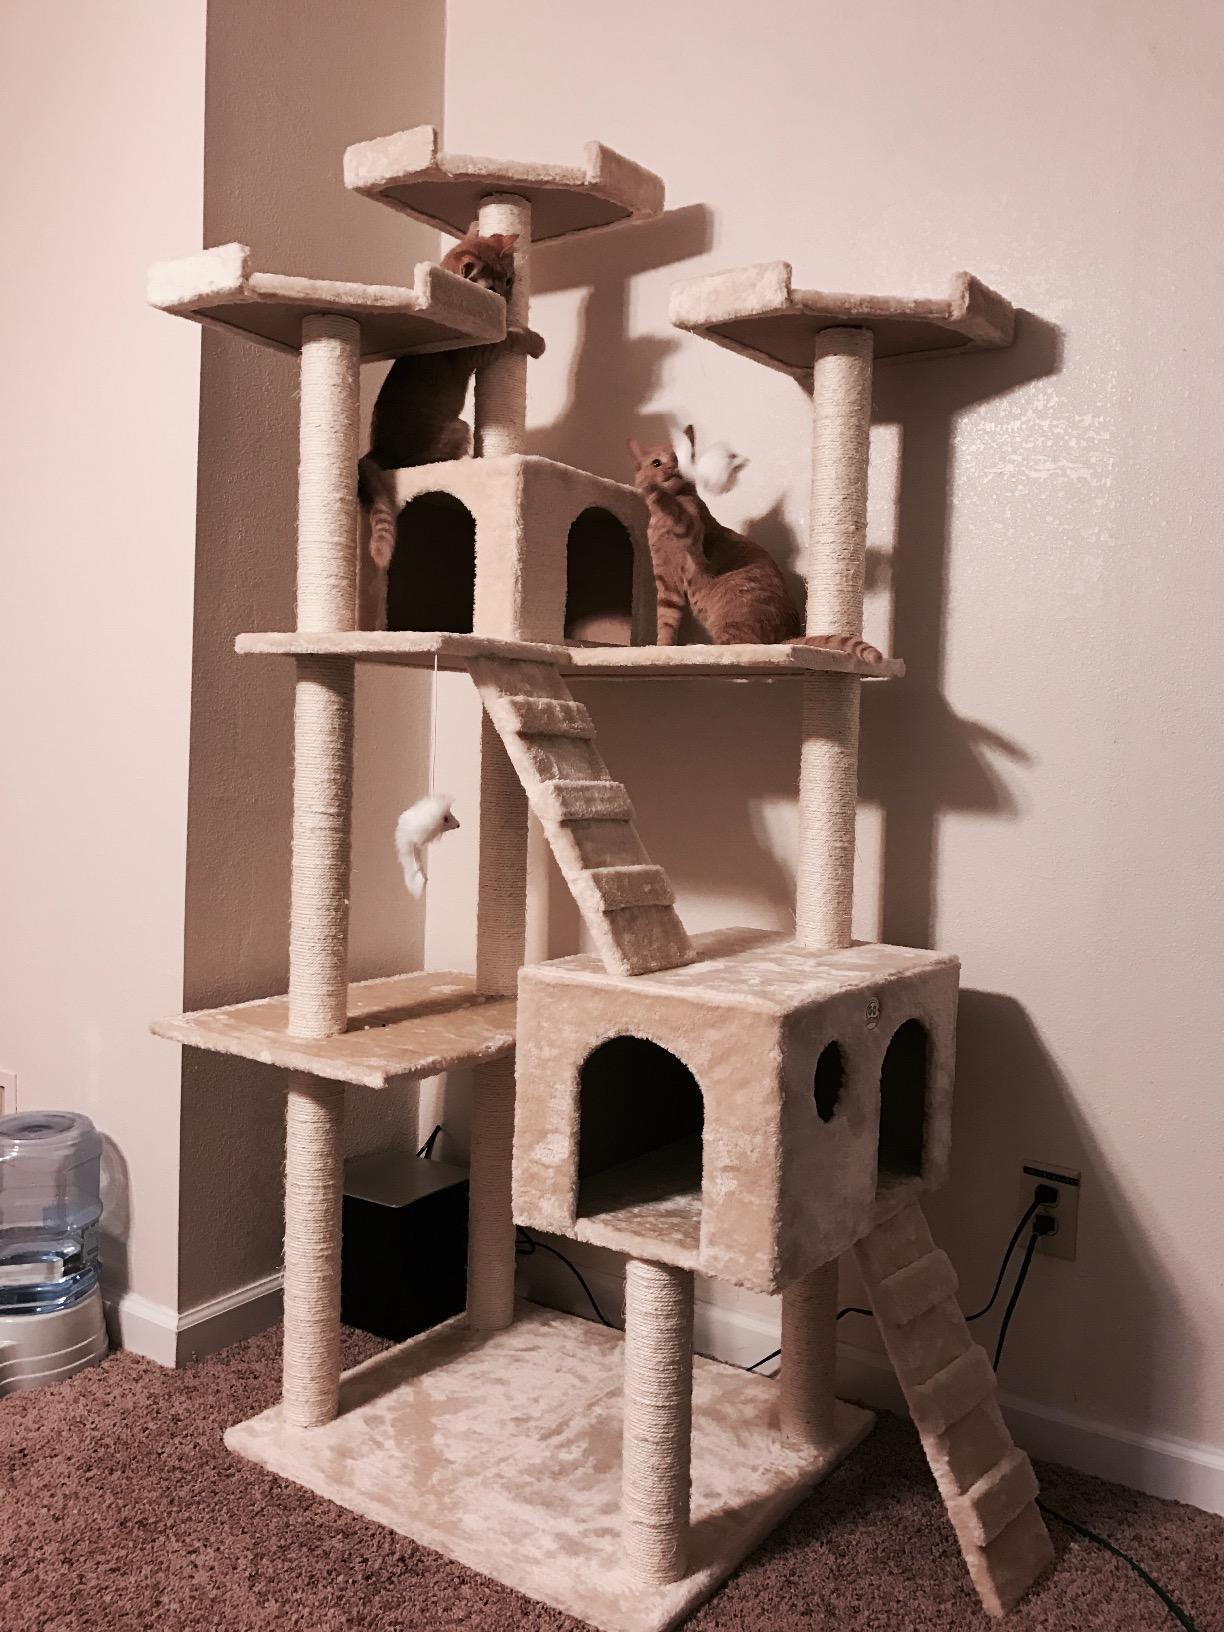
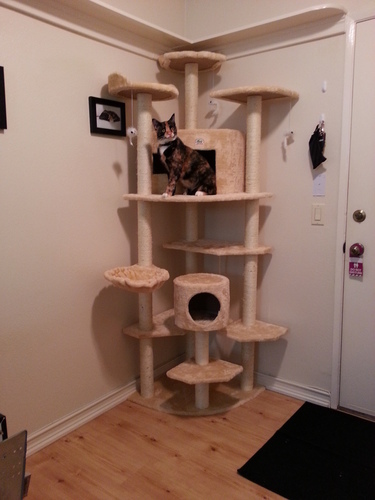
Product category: items_cat tree
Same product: no